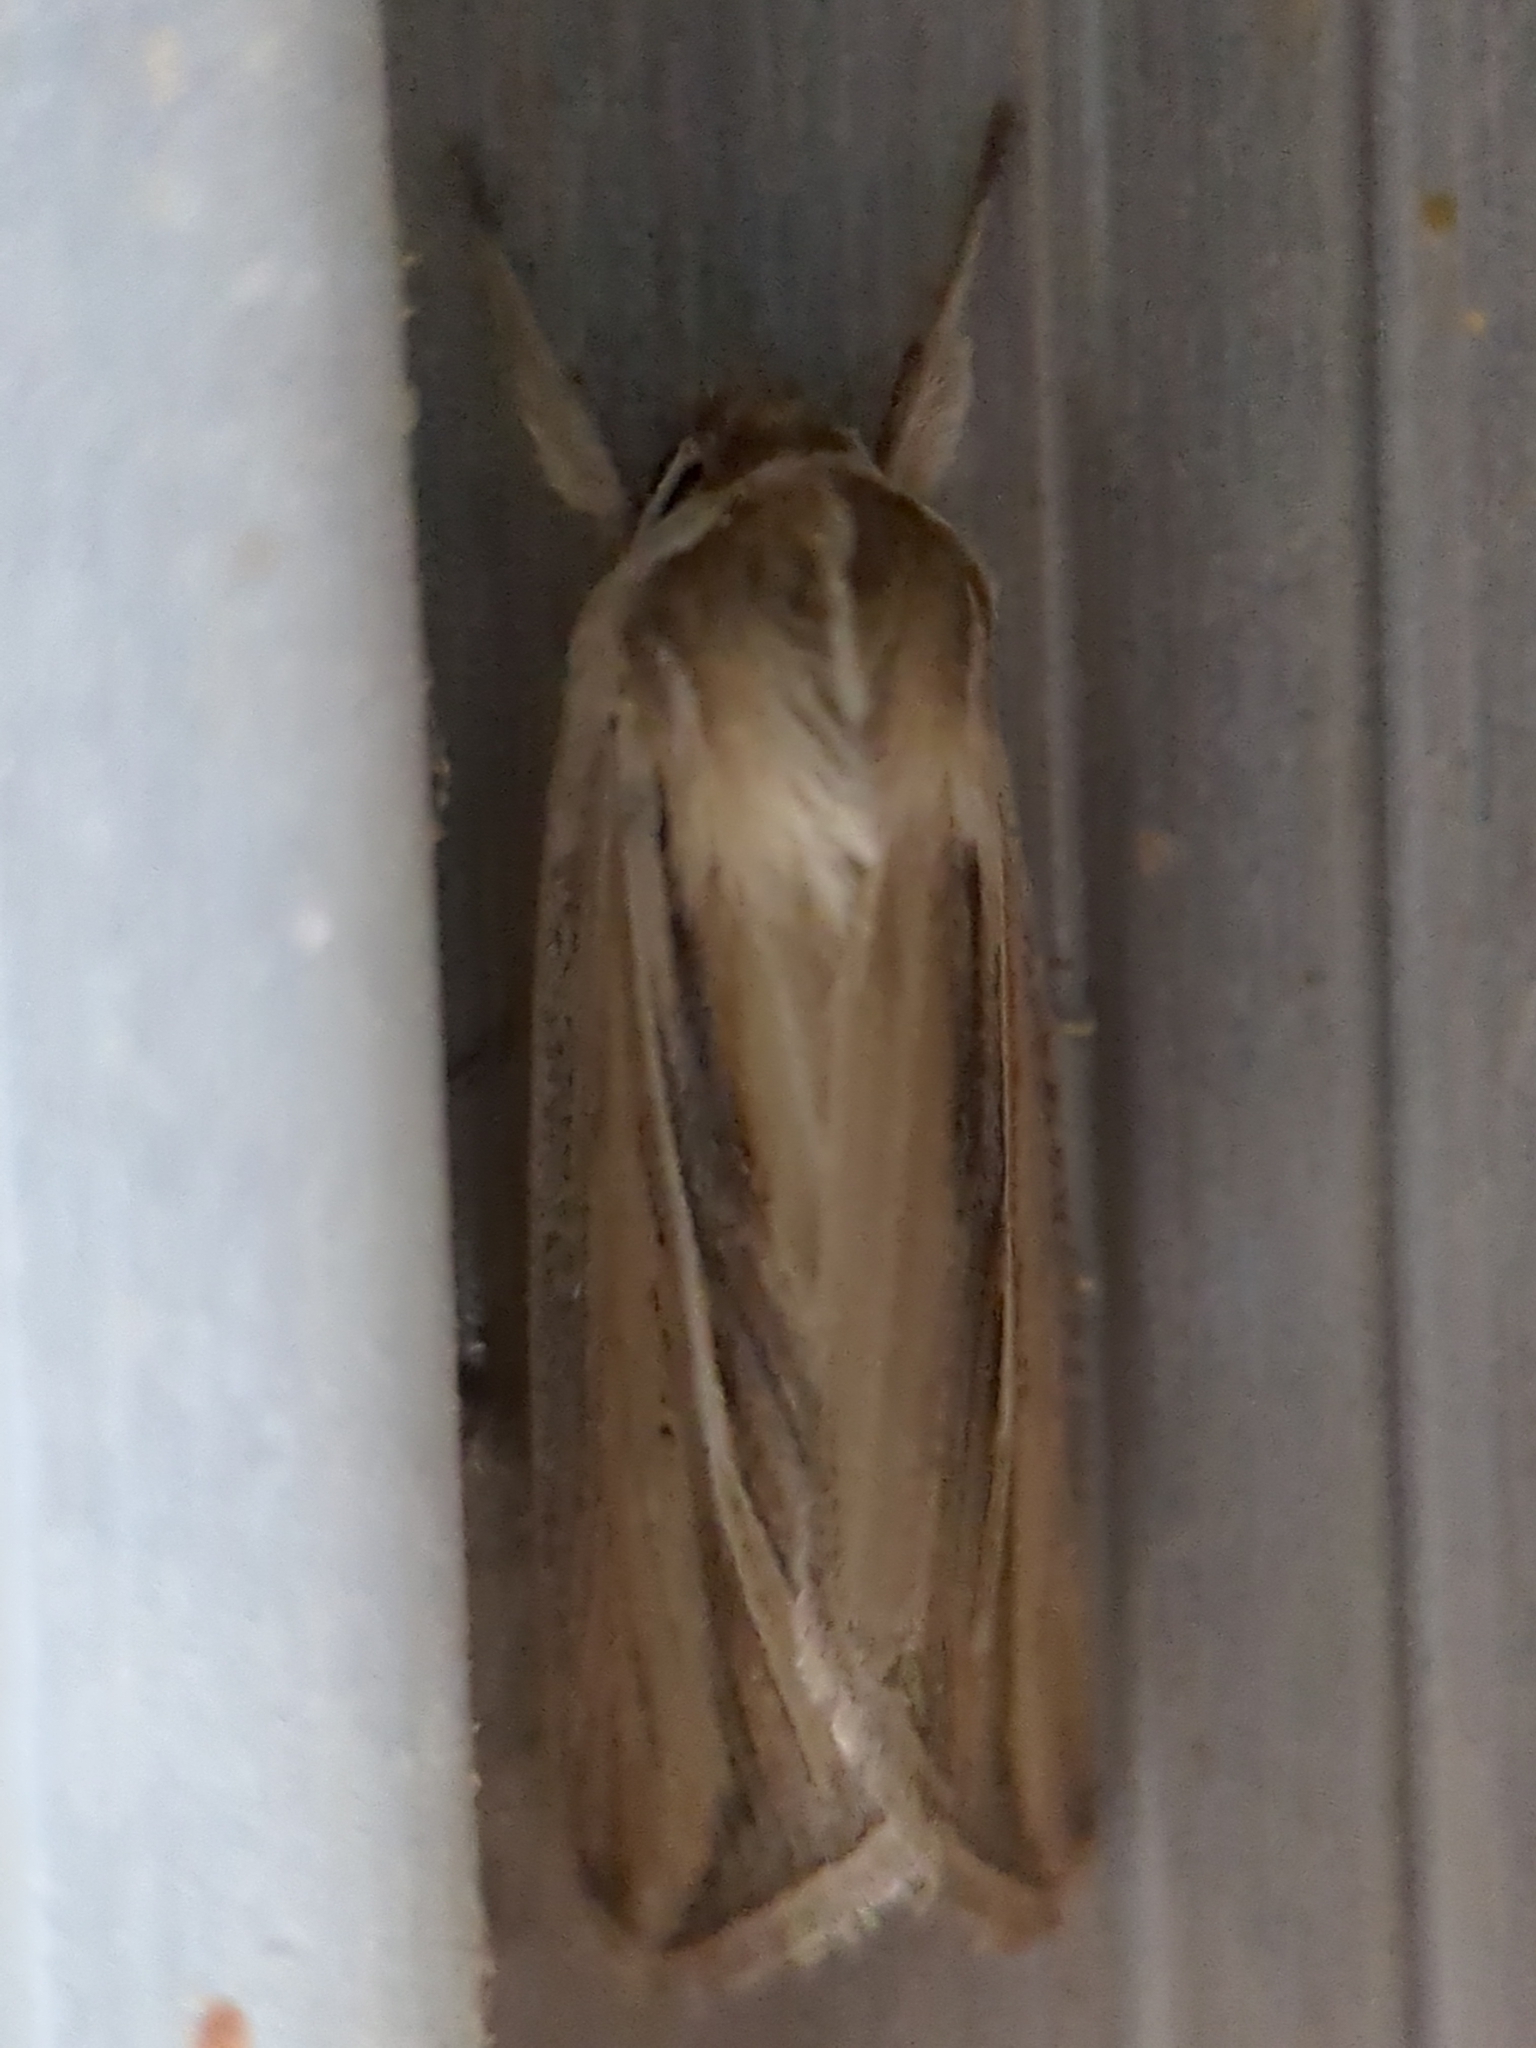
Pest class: wheathead_armyworm_Dargida_diffusa